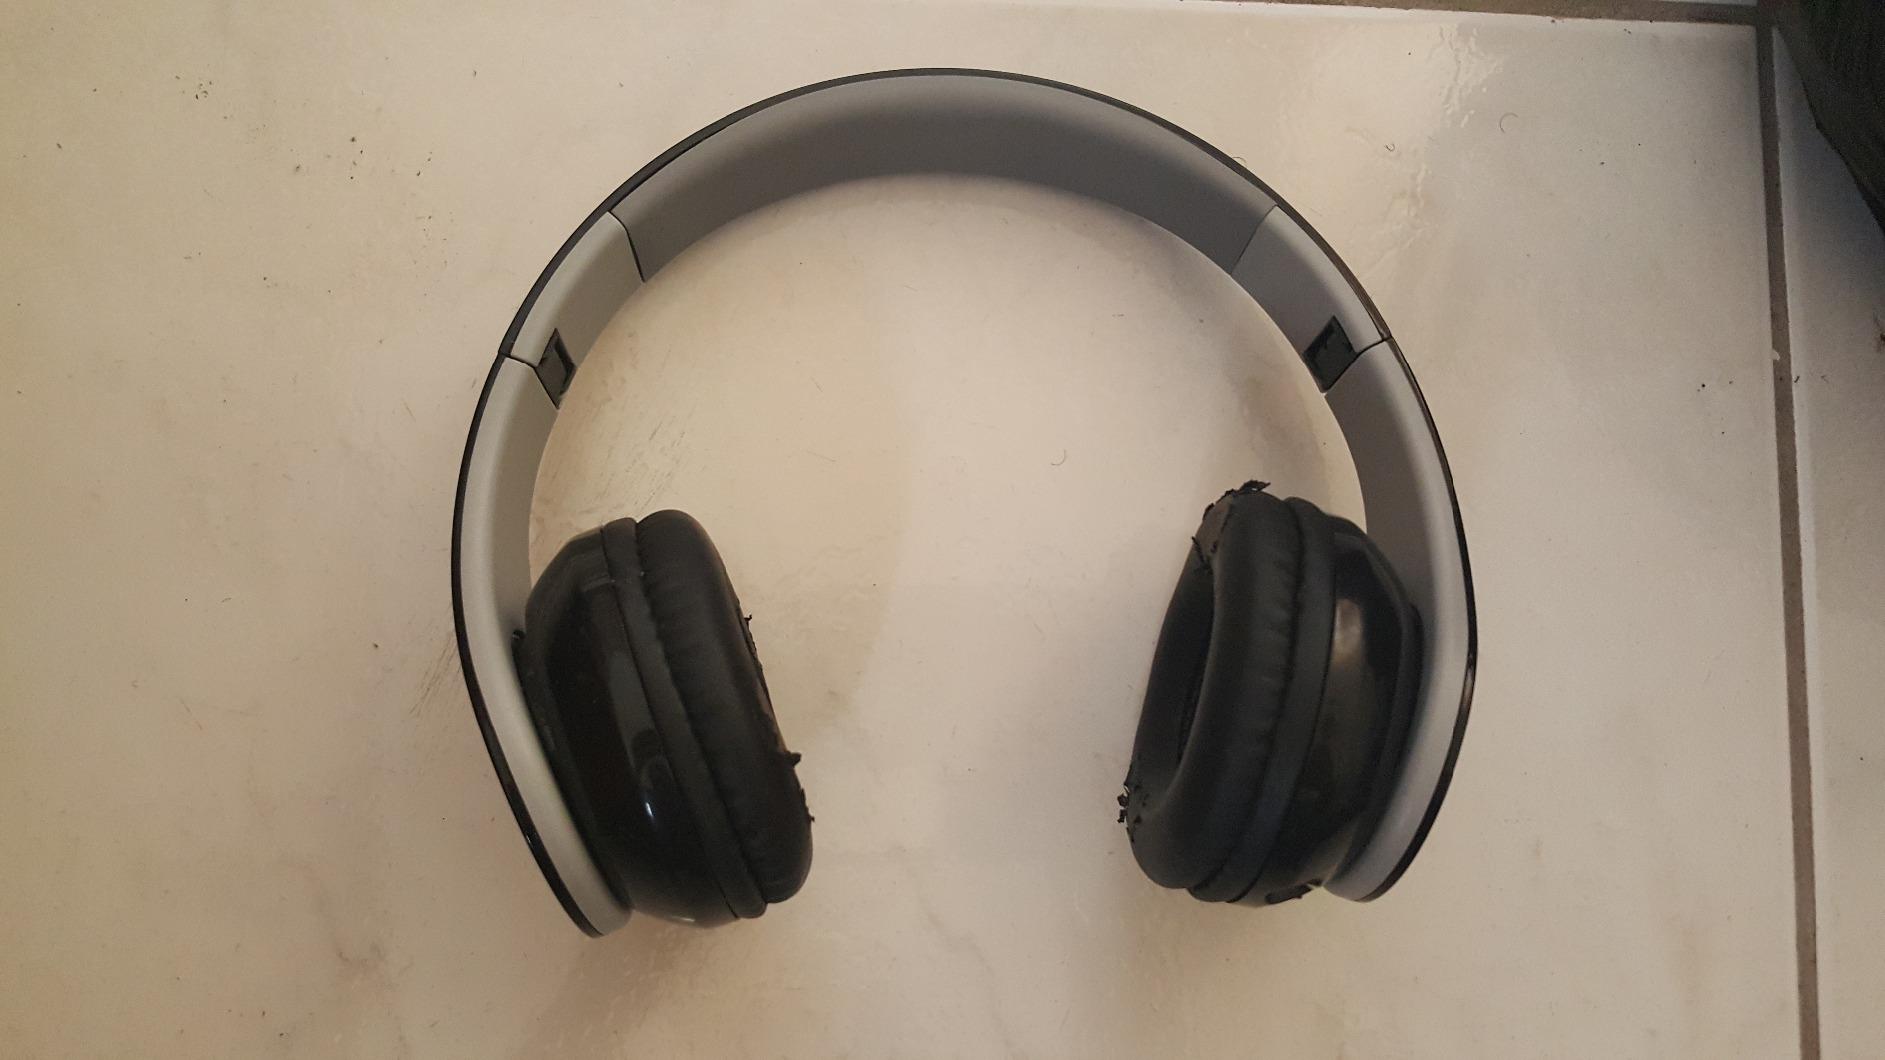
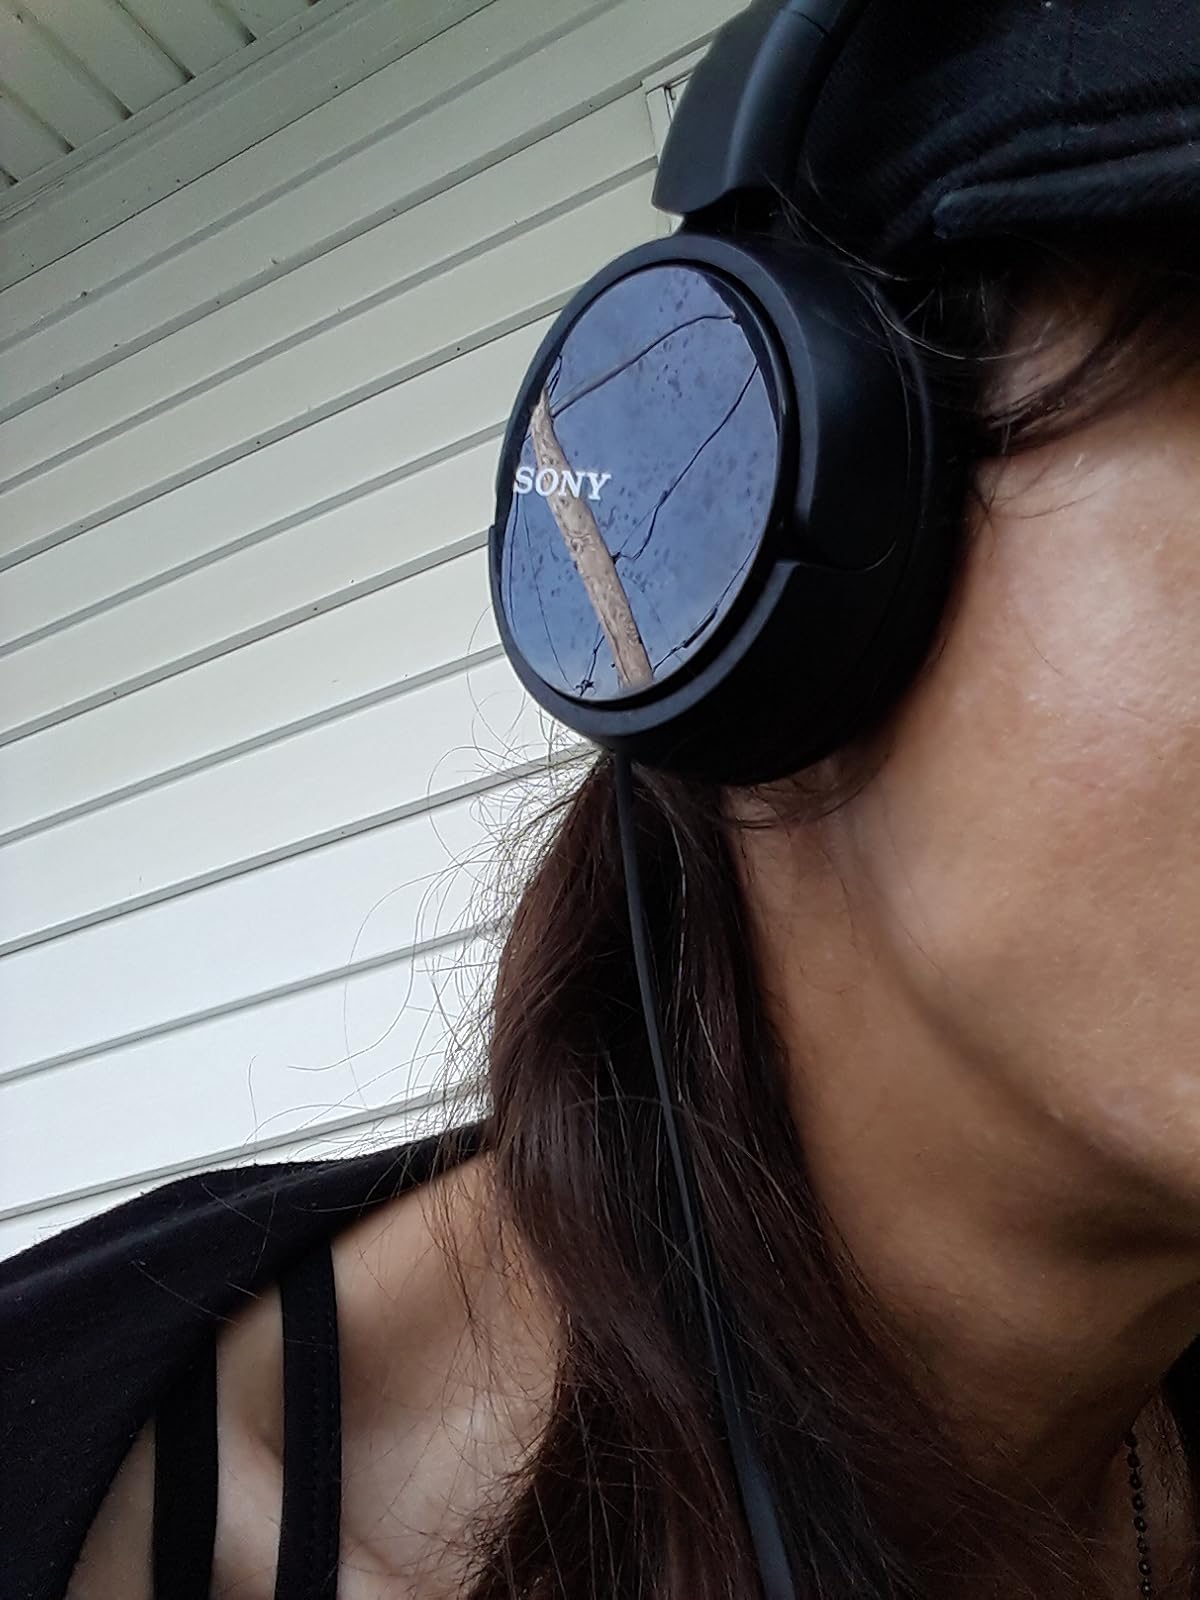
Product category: headphones
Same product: no